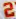
Number: 2